Abdus Salam School of Mathematical Sciences

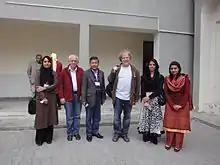
János Pach, Edy T. Baskoro (ITB), and students at a conference in the school.

Since its inception until early 2014, AS-SMS has produced more than 100 Ph.D. This is more than twice the total number of Ph.D. in mathematics produced by all other universities in Pakistan in the same period. It has produced more than 800 publications in Web of Science-indexed journals.